Goh Meng Seng

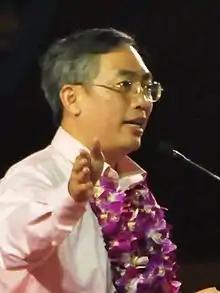
Goh in 2011 as a NSP candidate

Goh contested in the 2006 general election in Aljunied Group Representation Constituency (GRC) as part of a five-member team for the Workers' Party (WP) challenging the governing People's Action Party (PAP); the WP team garnered 43.91% of the vote. This being the best losing opposition performance in the general election, they had to nominate a member amongst themselves to accept the only Non-constituency Member of Parliament (NCMP) seat at the election; the opposition had already been elected in two of its three minimum seats. Sylvia Lim eventually accepted the seat.